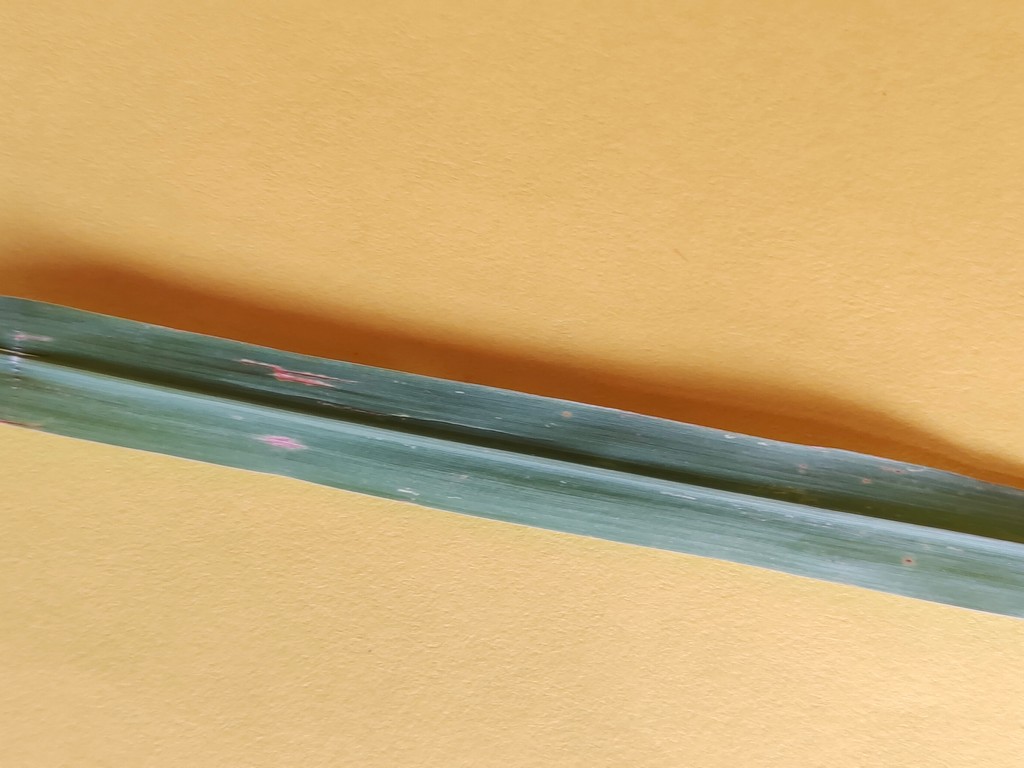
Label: Unhealthy